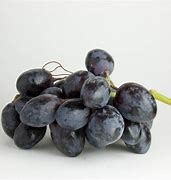
Label: grape